Human uses of birds

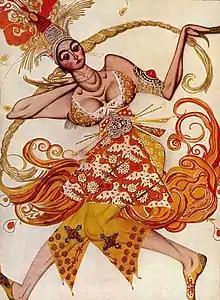
Ballerina in "The Firebird" by Léon Bakst, 1910

Birds have been depicted in paintings, sculptures and other art objects from the earliest times, including in cave paintings.